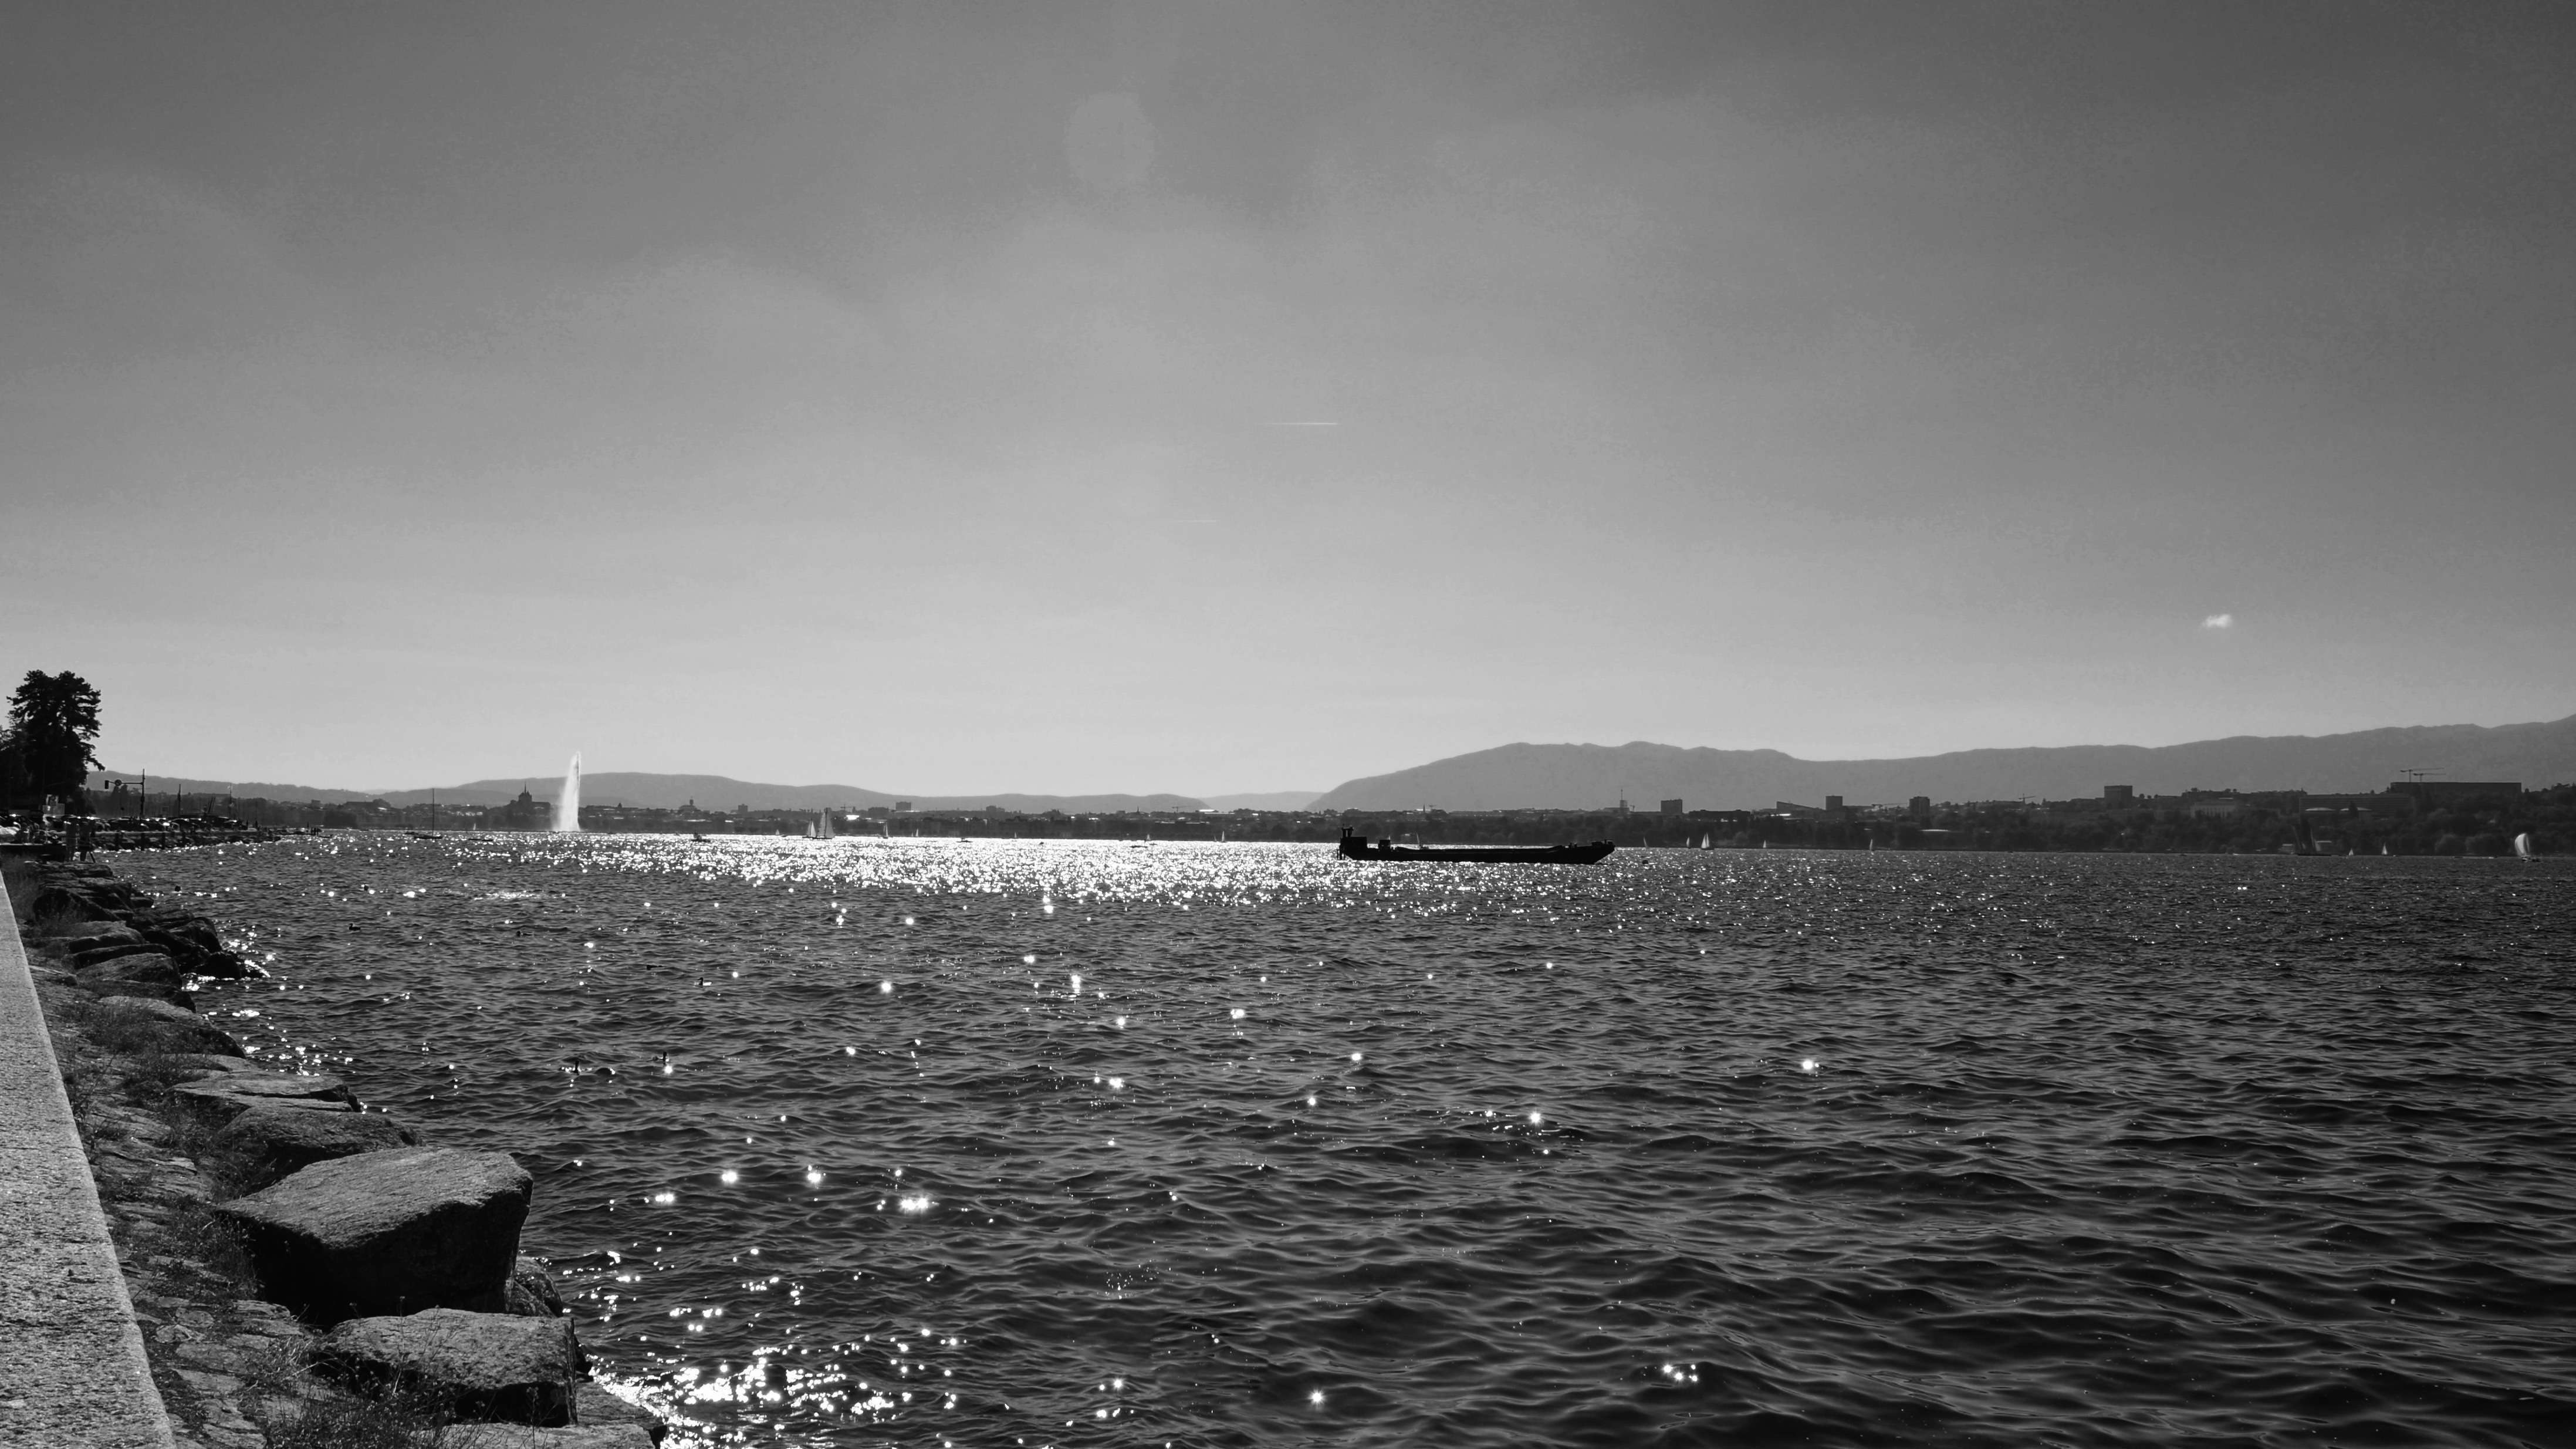
landscape, sea, coast, water, rock, ocean, horizon, light, cloud, black and white, sky, boat, photography, shore, wave, lake, dusk, evening, reflection, shine, contrast, darkness, black, monochrome, waves, stars, reflections, light reflections, water jet, monochrome photography, atmospheric phenomenon